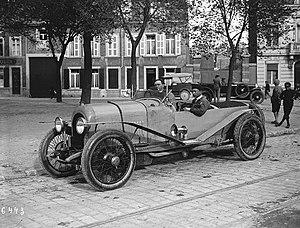
André Lagache à la Coupe Georges Boillot, le 2 septembre 1923 à Boulogne (sur Chenard et Walcker - 5e).
André Lagache, né le 21 janvier 1885 à Pantin et mort le 2 octobre 1938 à Satory était un ingénieur et un pilote de course automobile français. Il décéda accidentellement à 53 ans alors qu'il habitait à Paris, en essayant un tracteur de sa firme devant les chefs de l'armée à Satory, écrasé par une roue arrière de sa machine qui venait de se renverser.